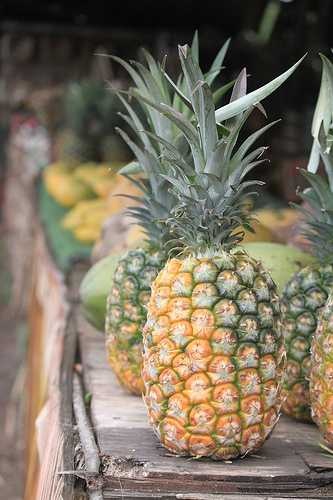
Label: Pineapple